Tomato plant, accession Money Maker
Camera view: bottom (45 deg); turntable rotation: 150 degrees
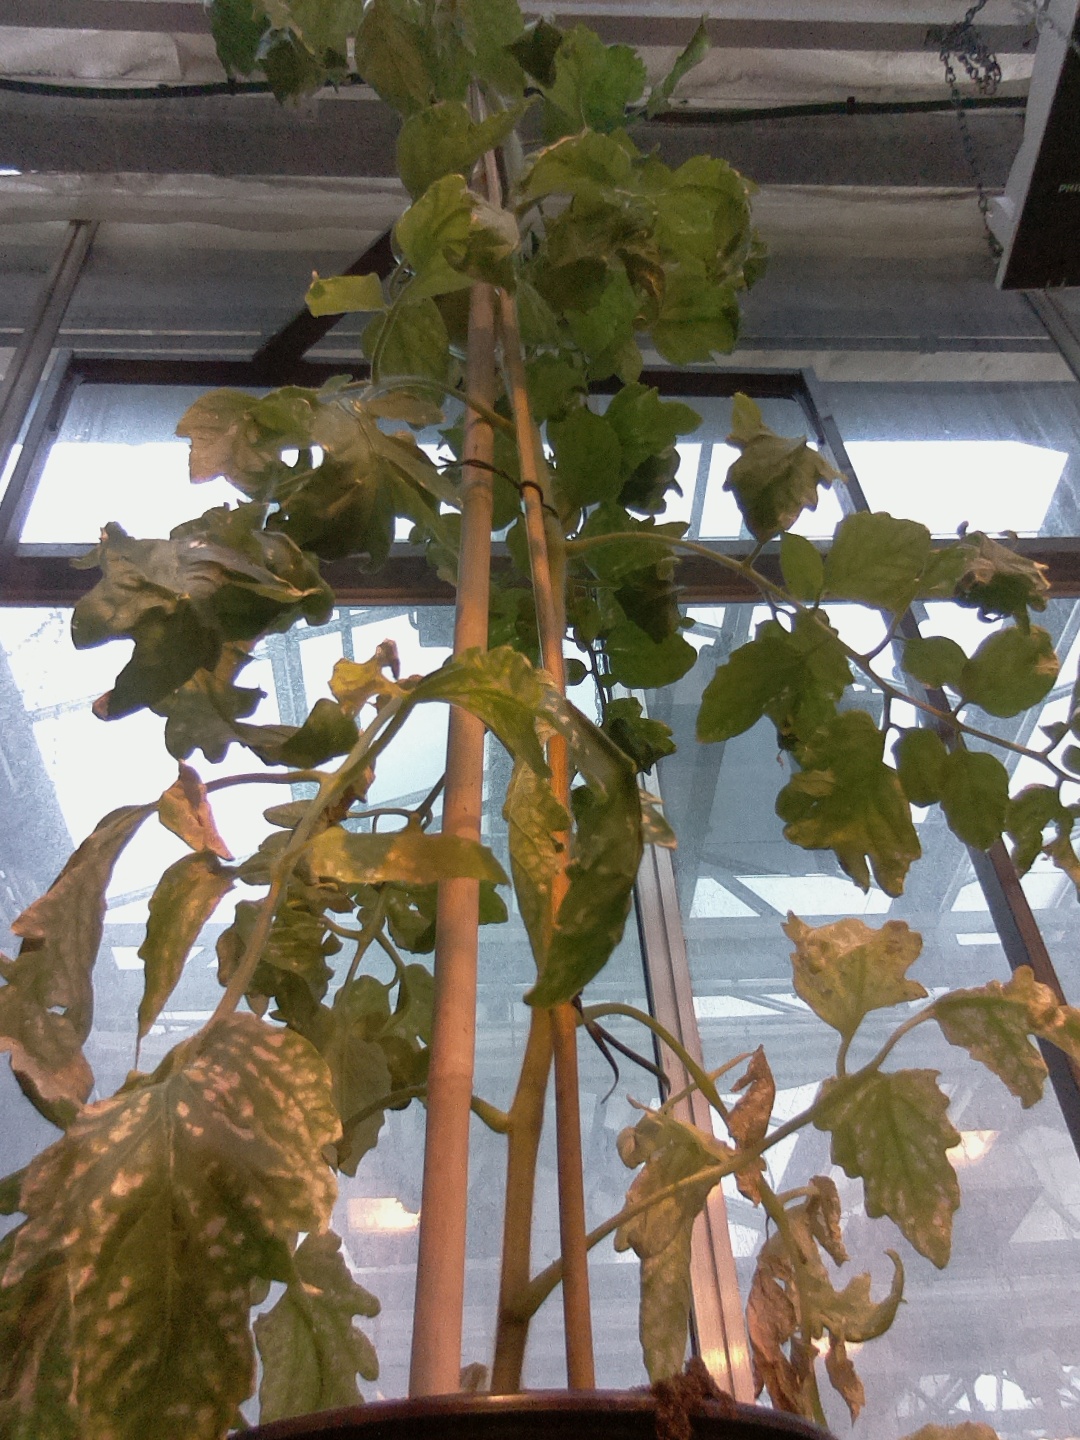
BBCH growth stage 76: 60%-70% of final fruit size